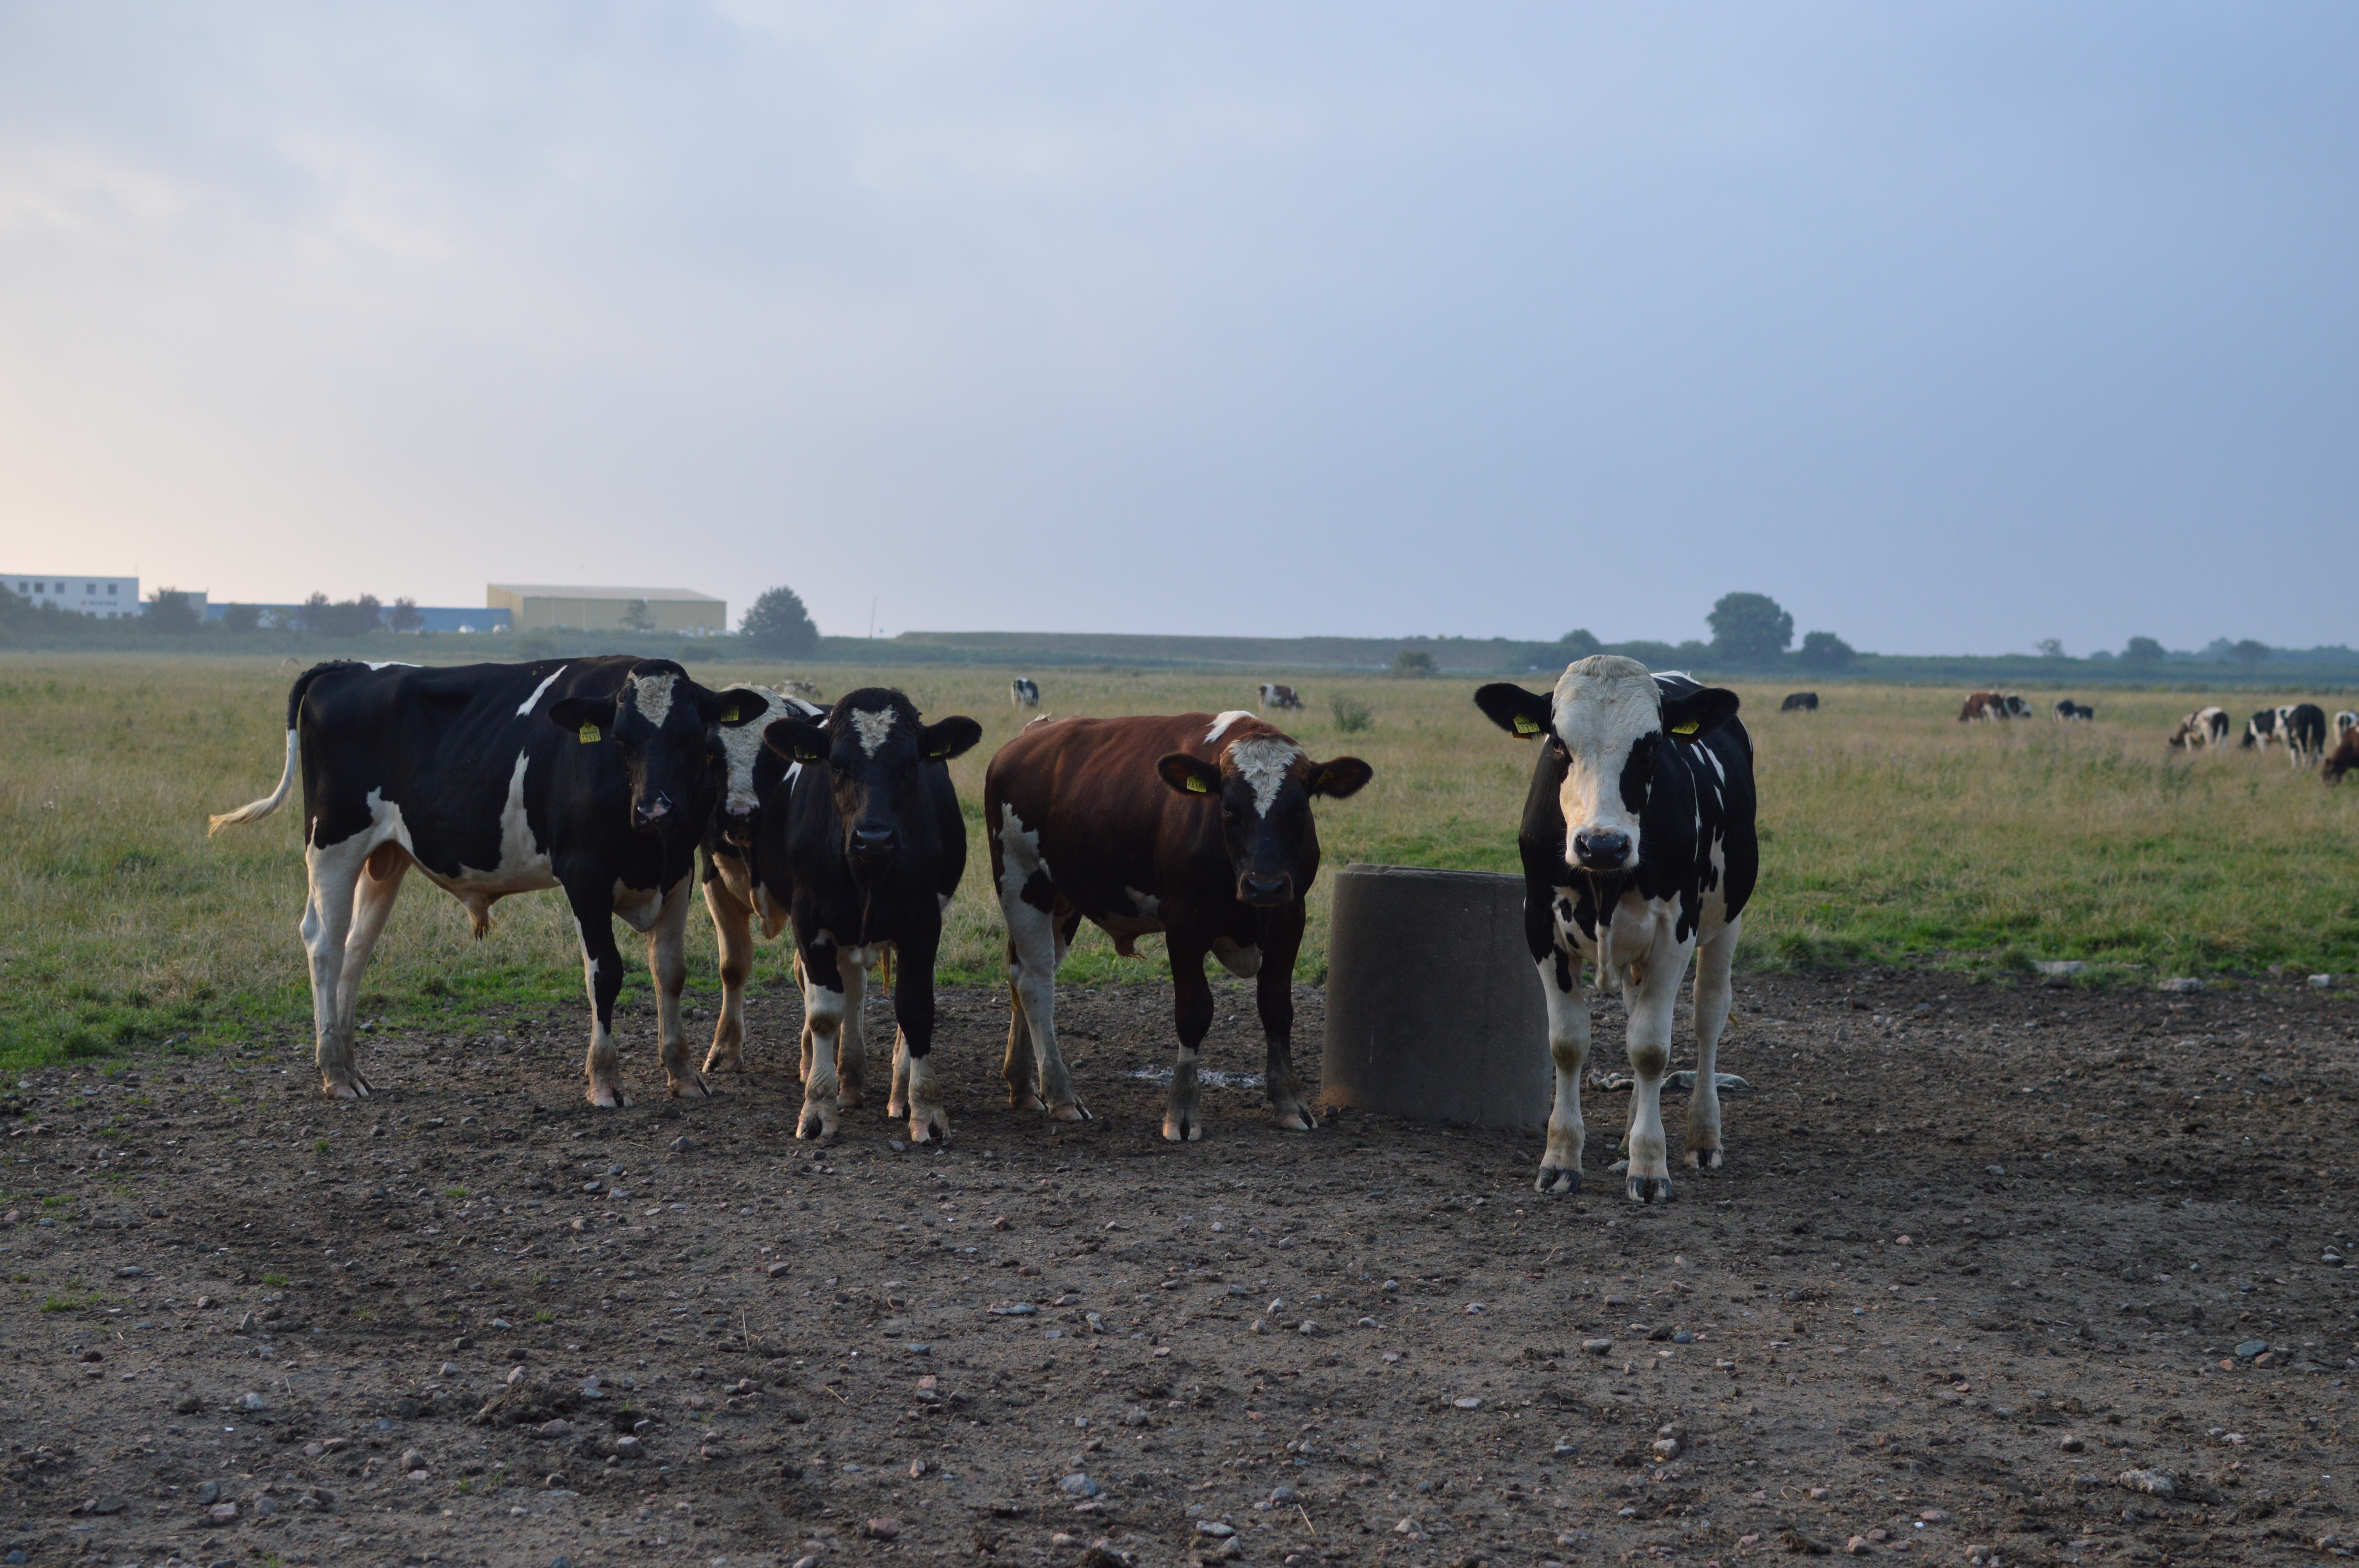
cow, cows, kuh, Kuehe, bovine, herd, dairy cow, pasture, grassland, livestock, rural area, herding, cow goat family, farm, field, dairy, grazing, ranch, landscape, working animal, herder